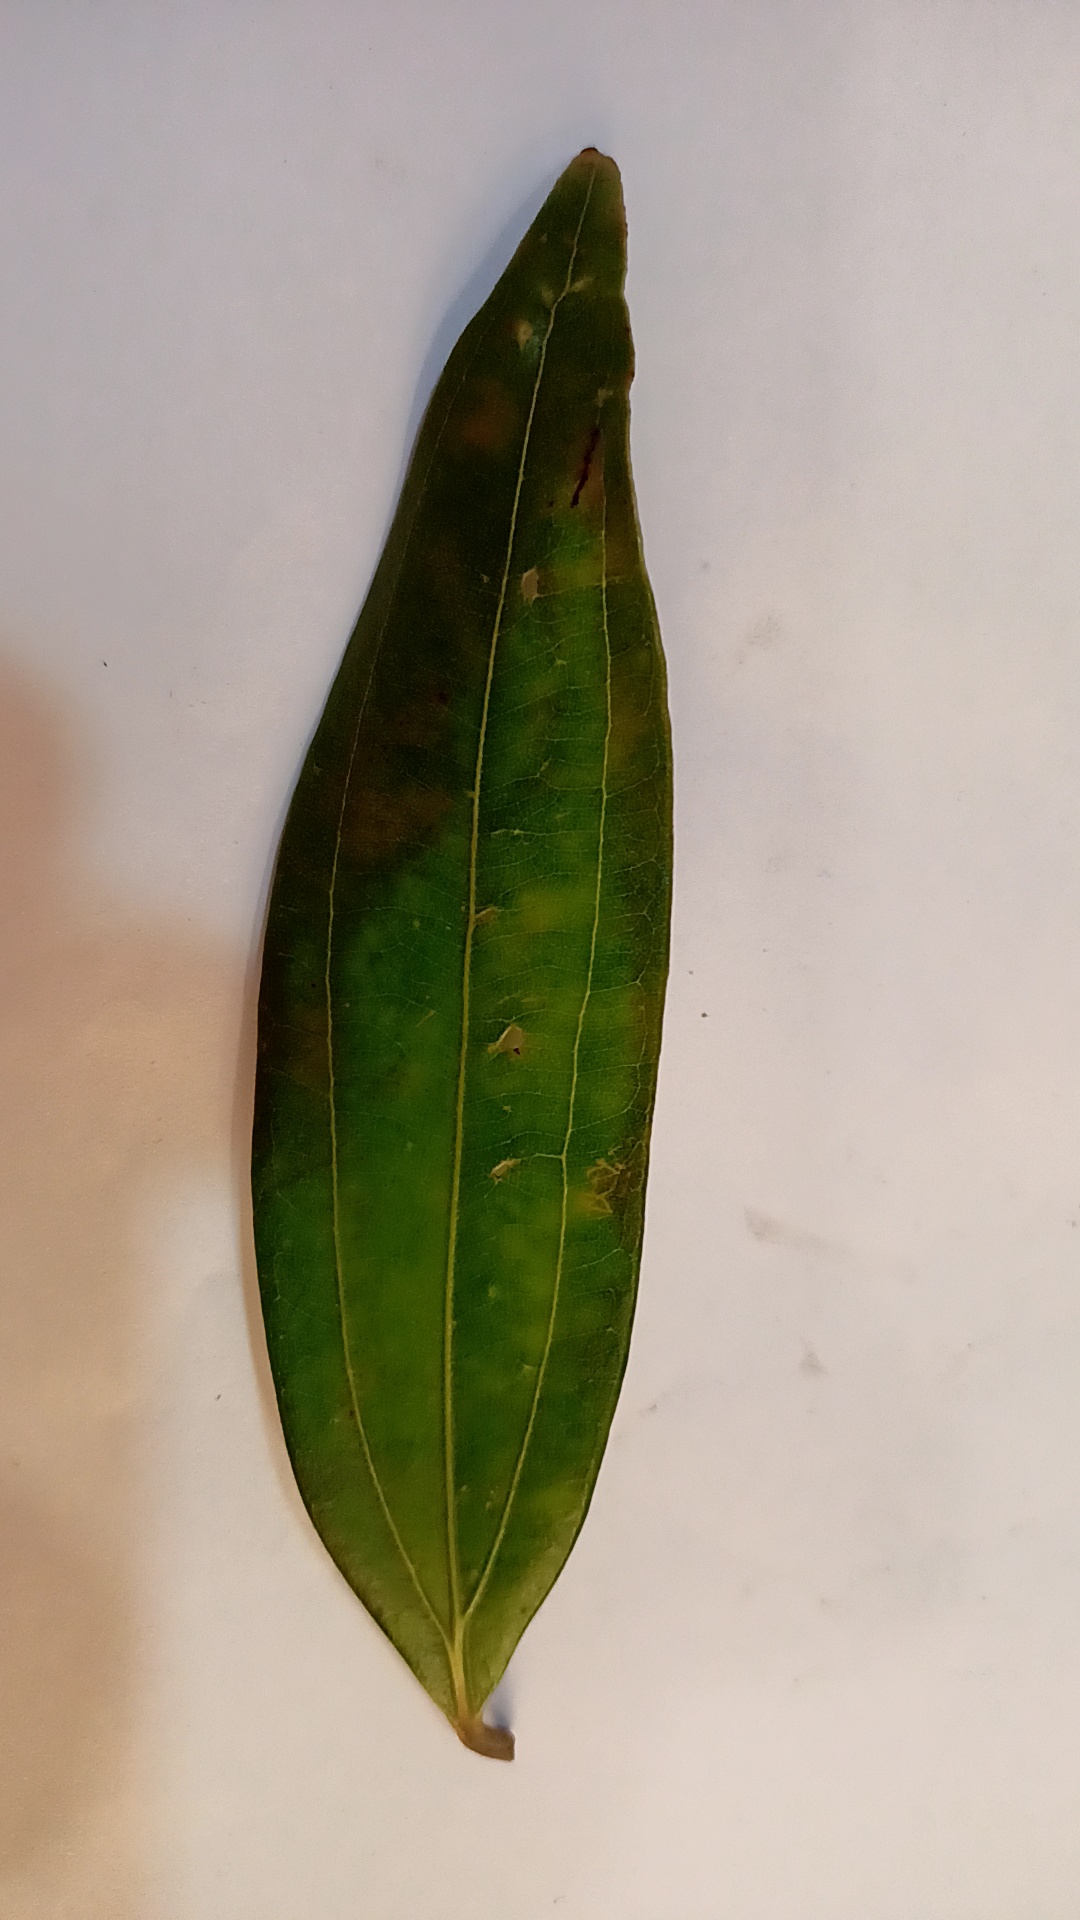
Label: Disease